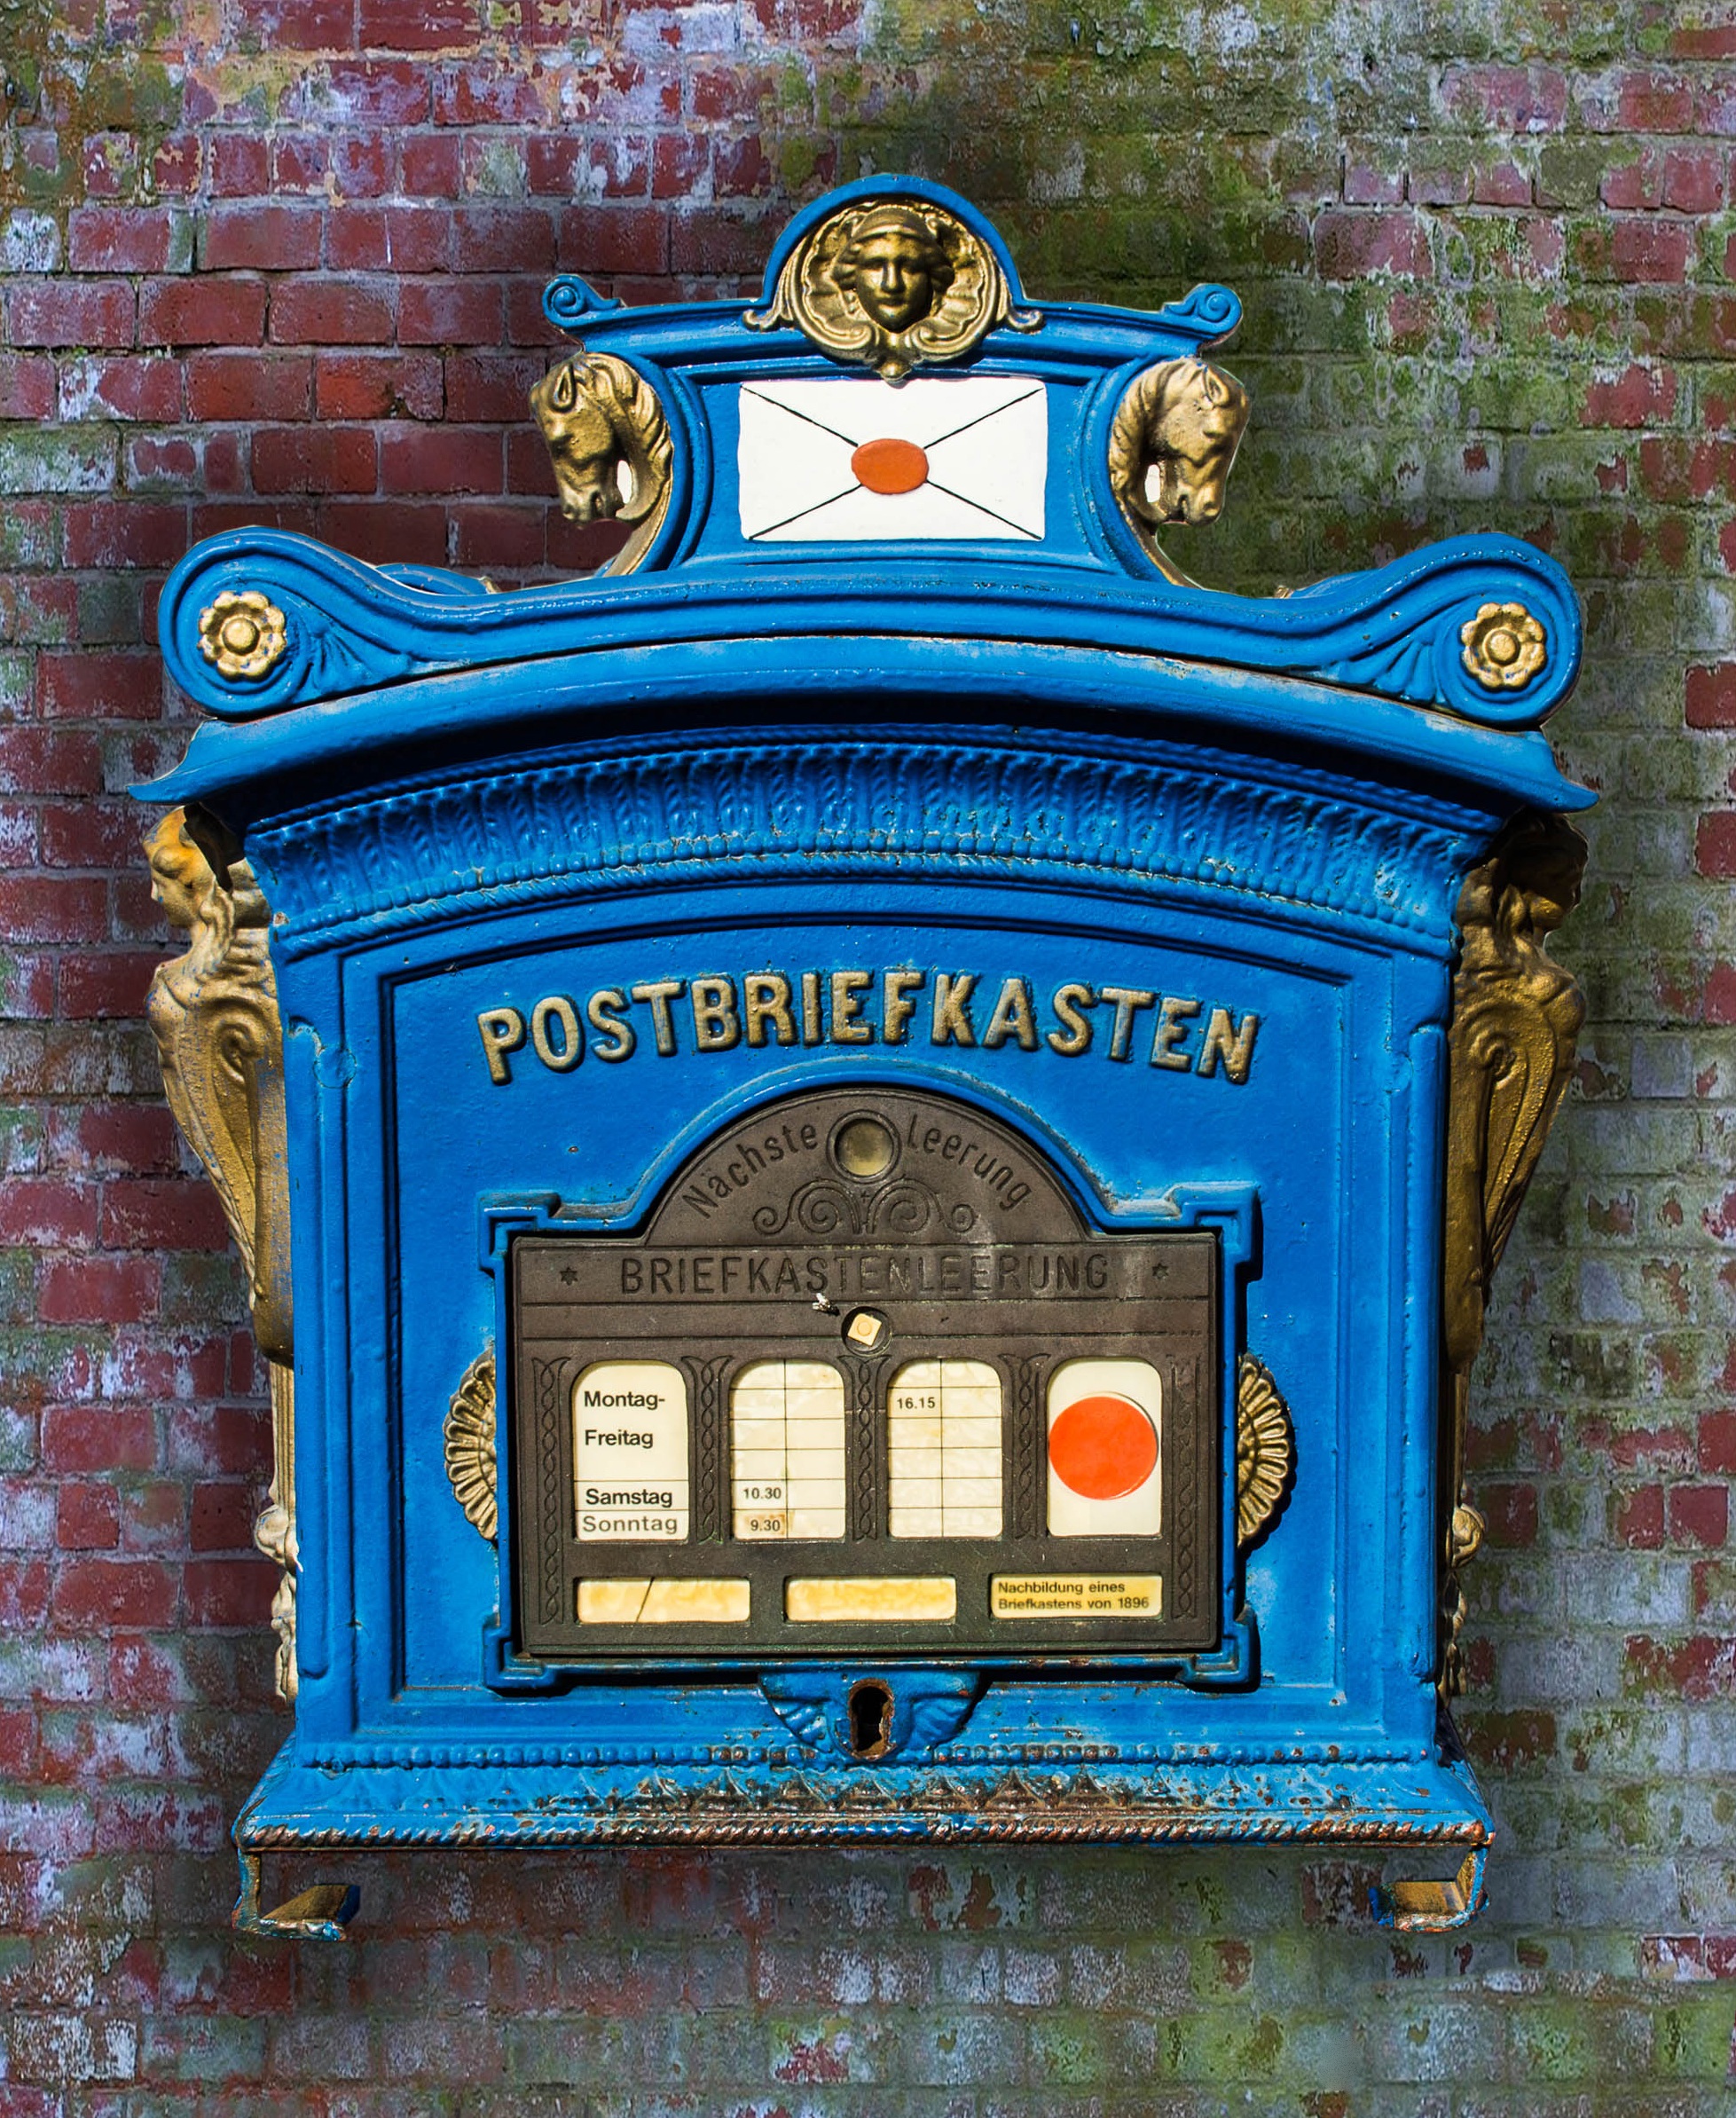
post, old, wall, arch, landmark, facade, blue, mailbox, letter box, postcard, germany, blacksmithing, letter boxes, post horn, bad liebenstein